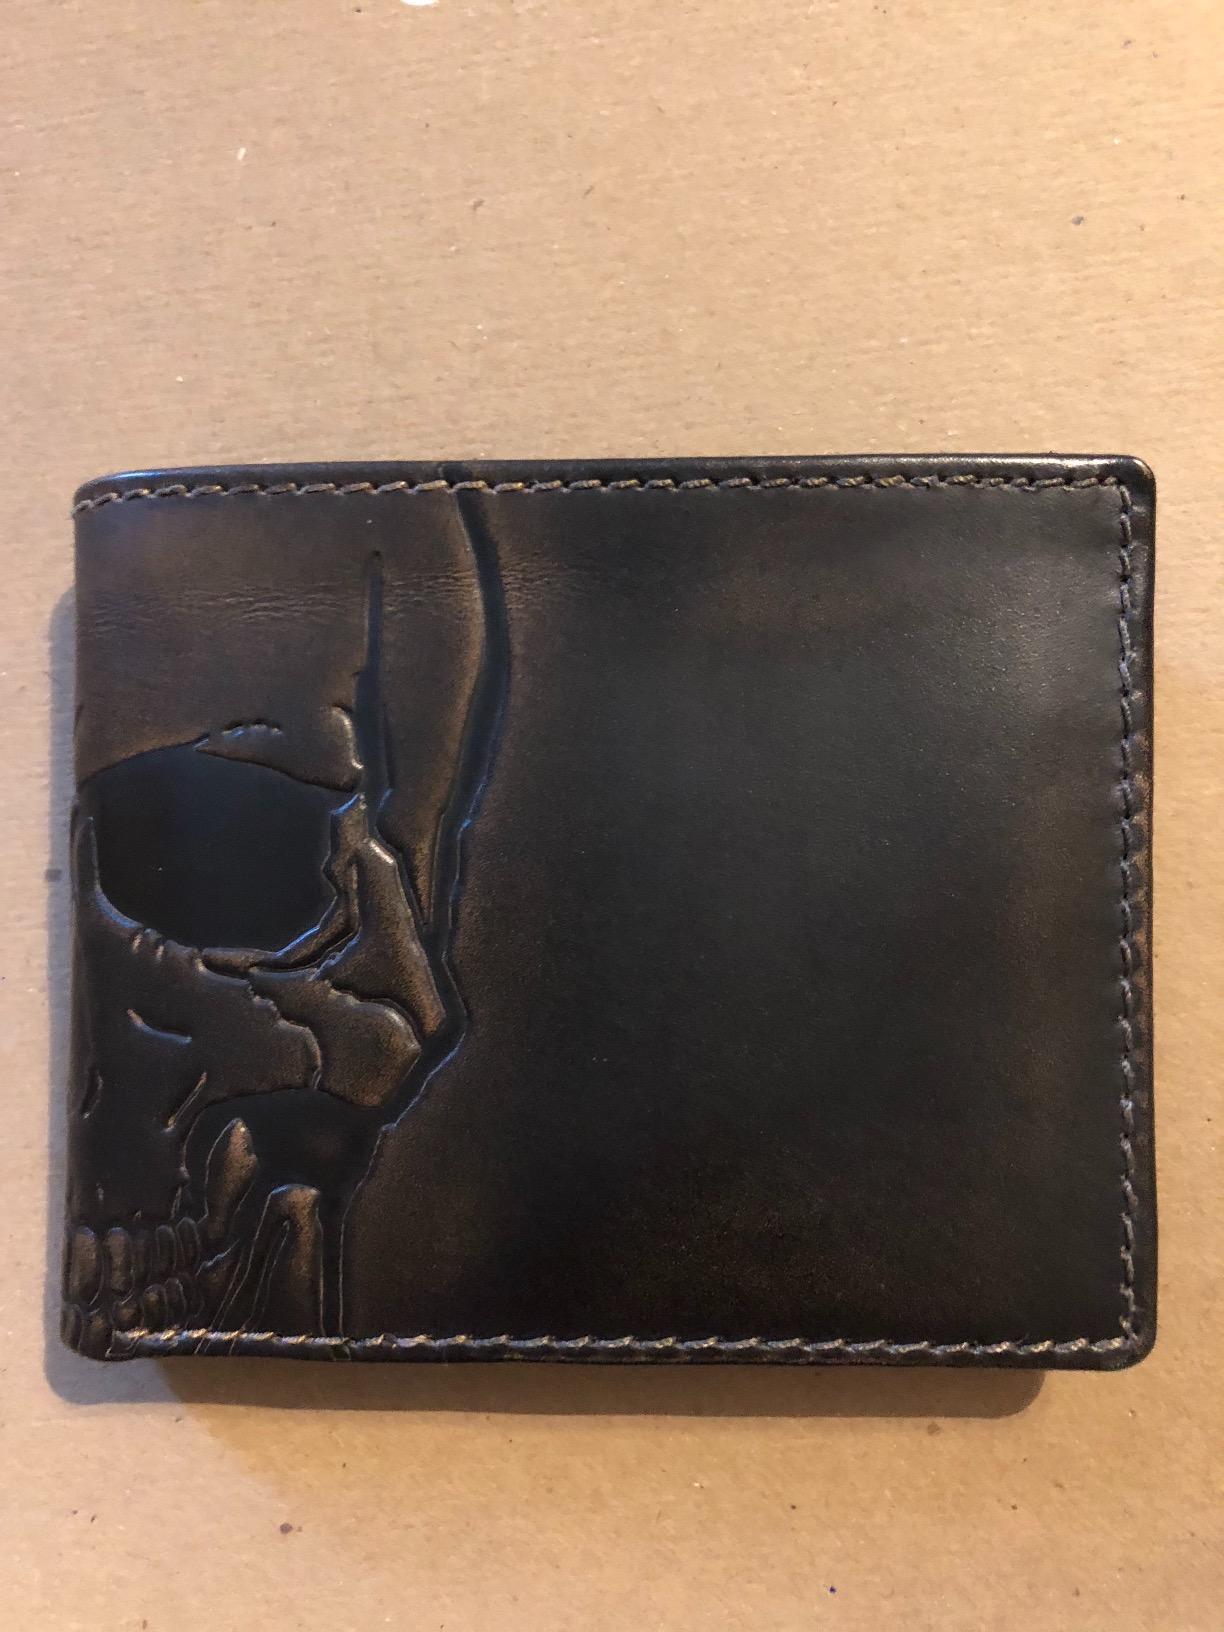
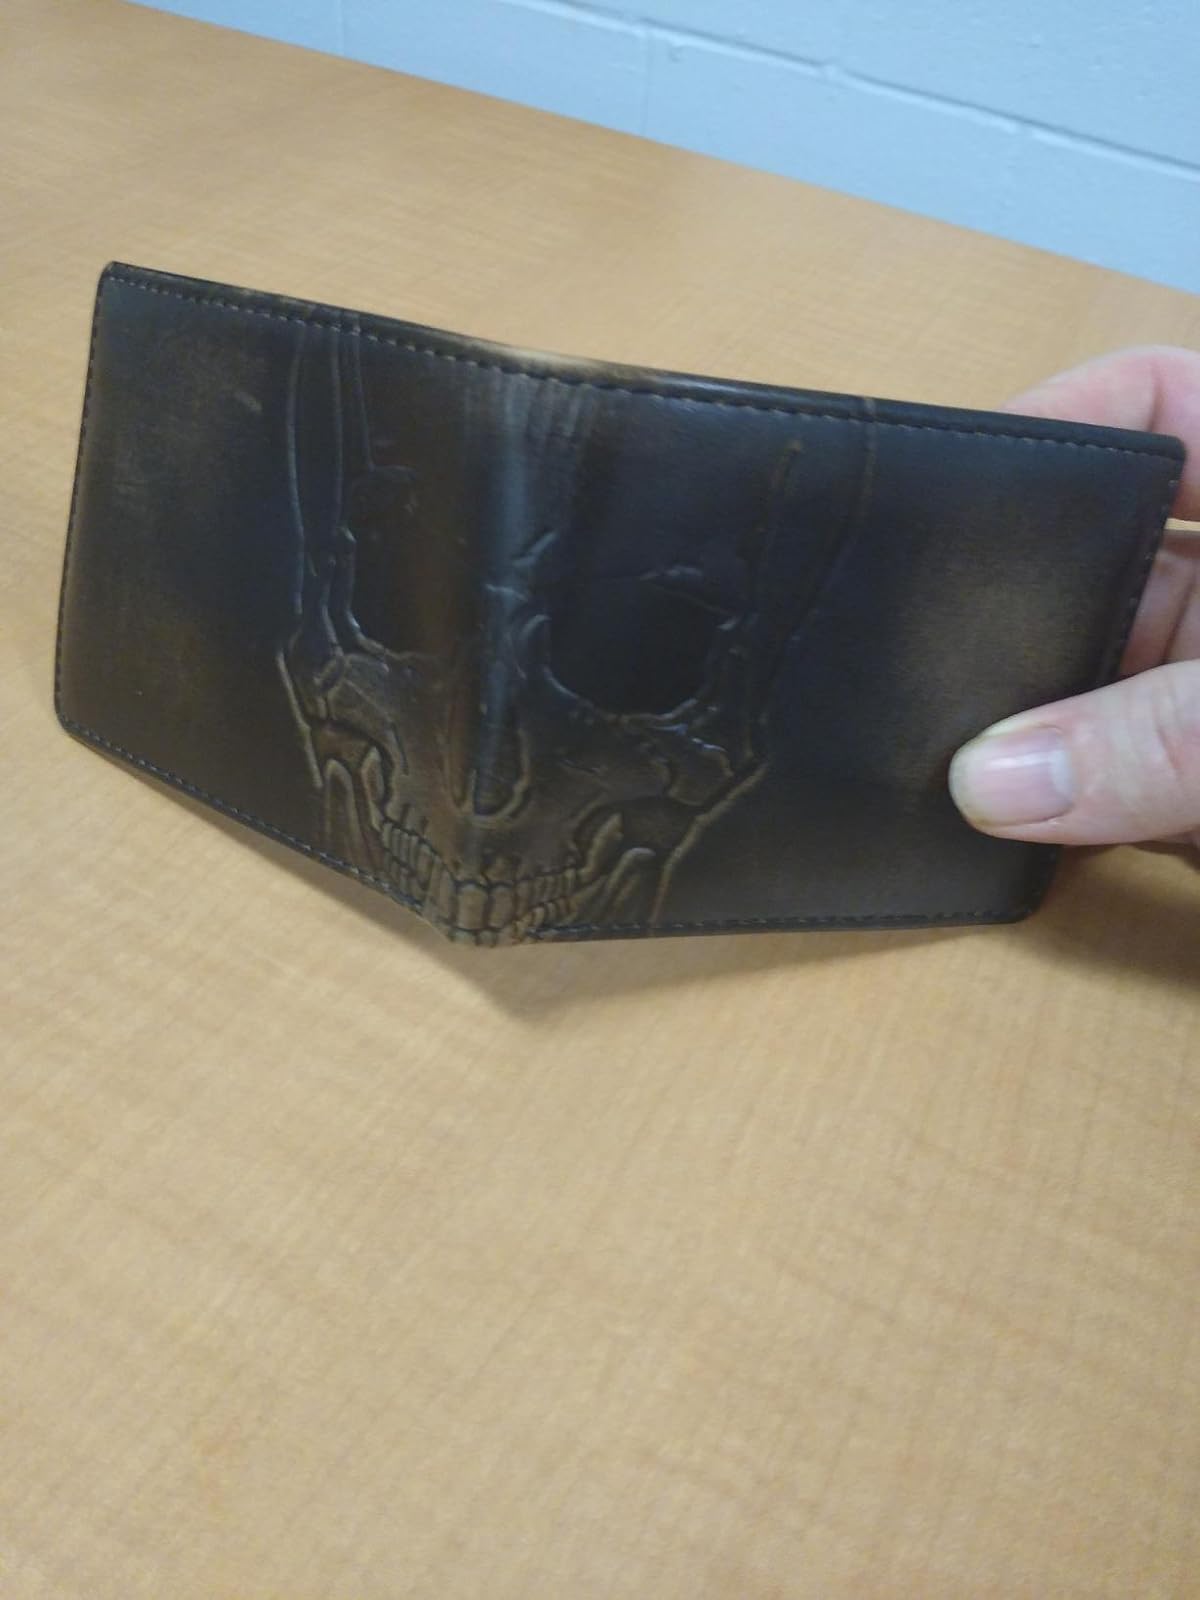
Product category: accessories_wallet
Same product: yes